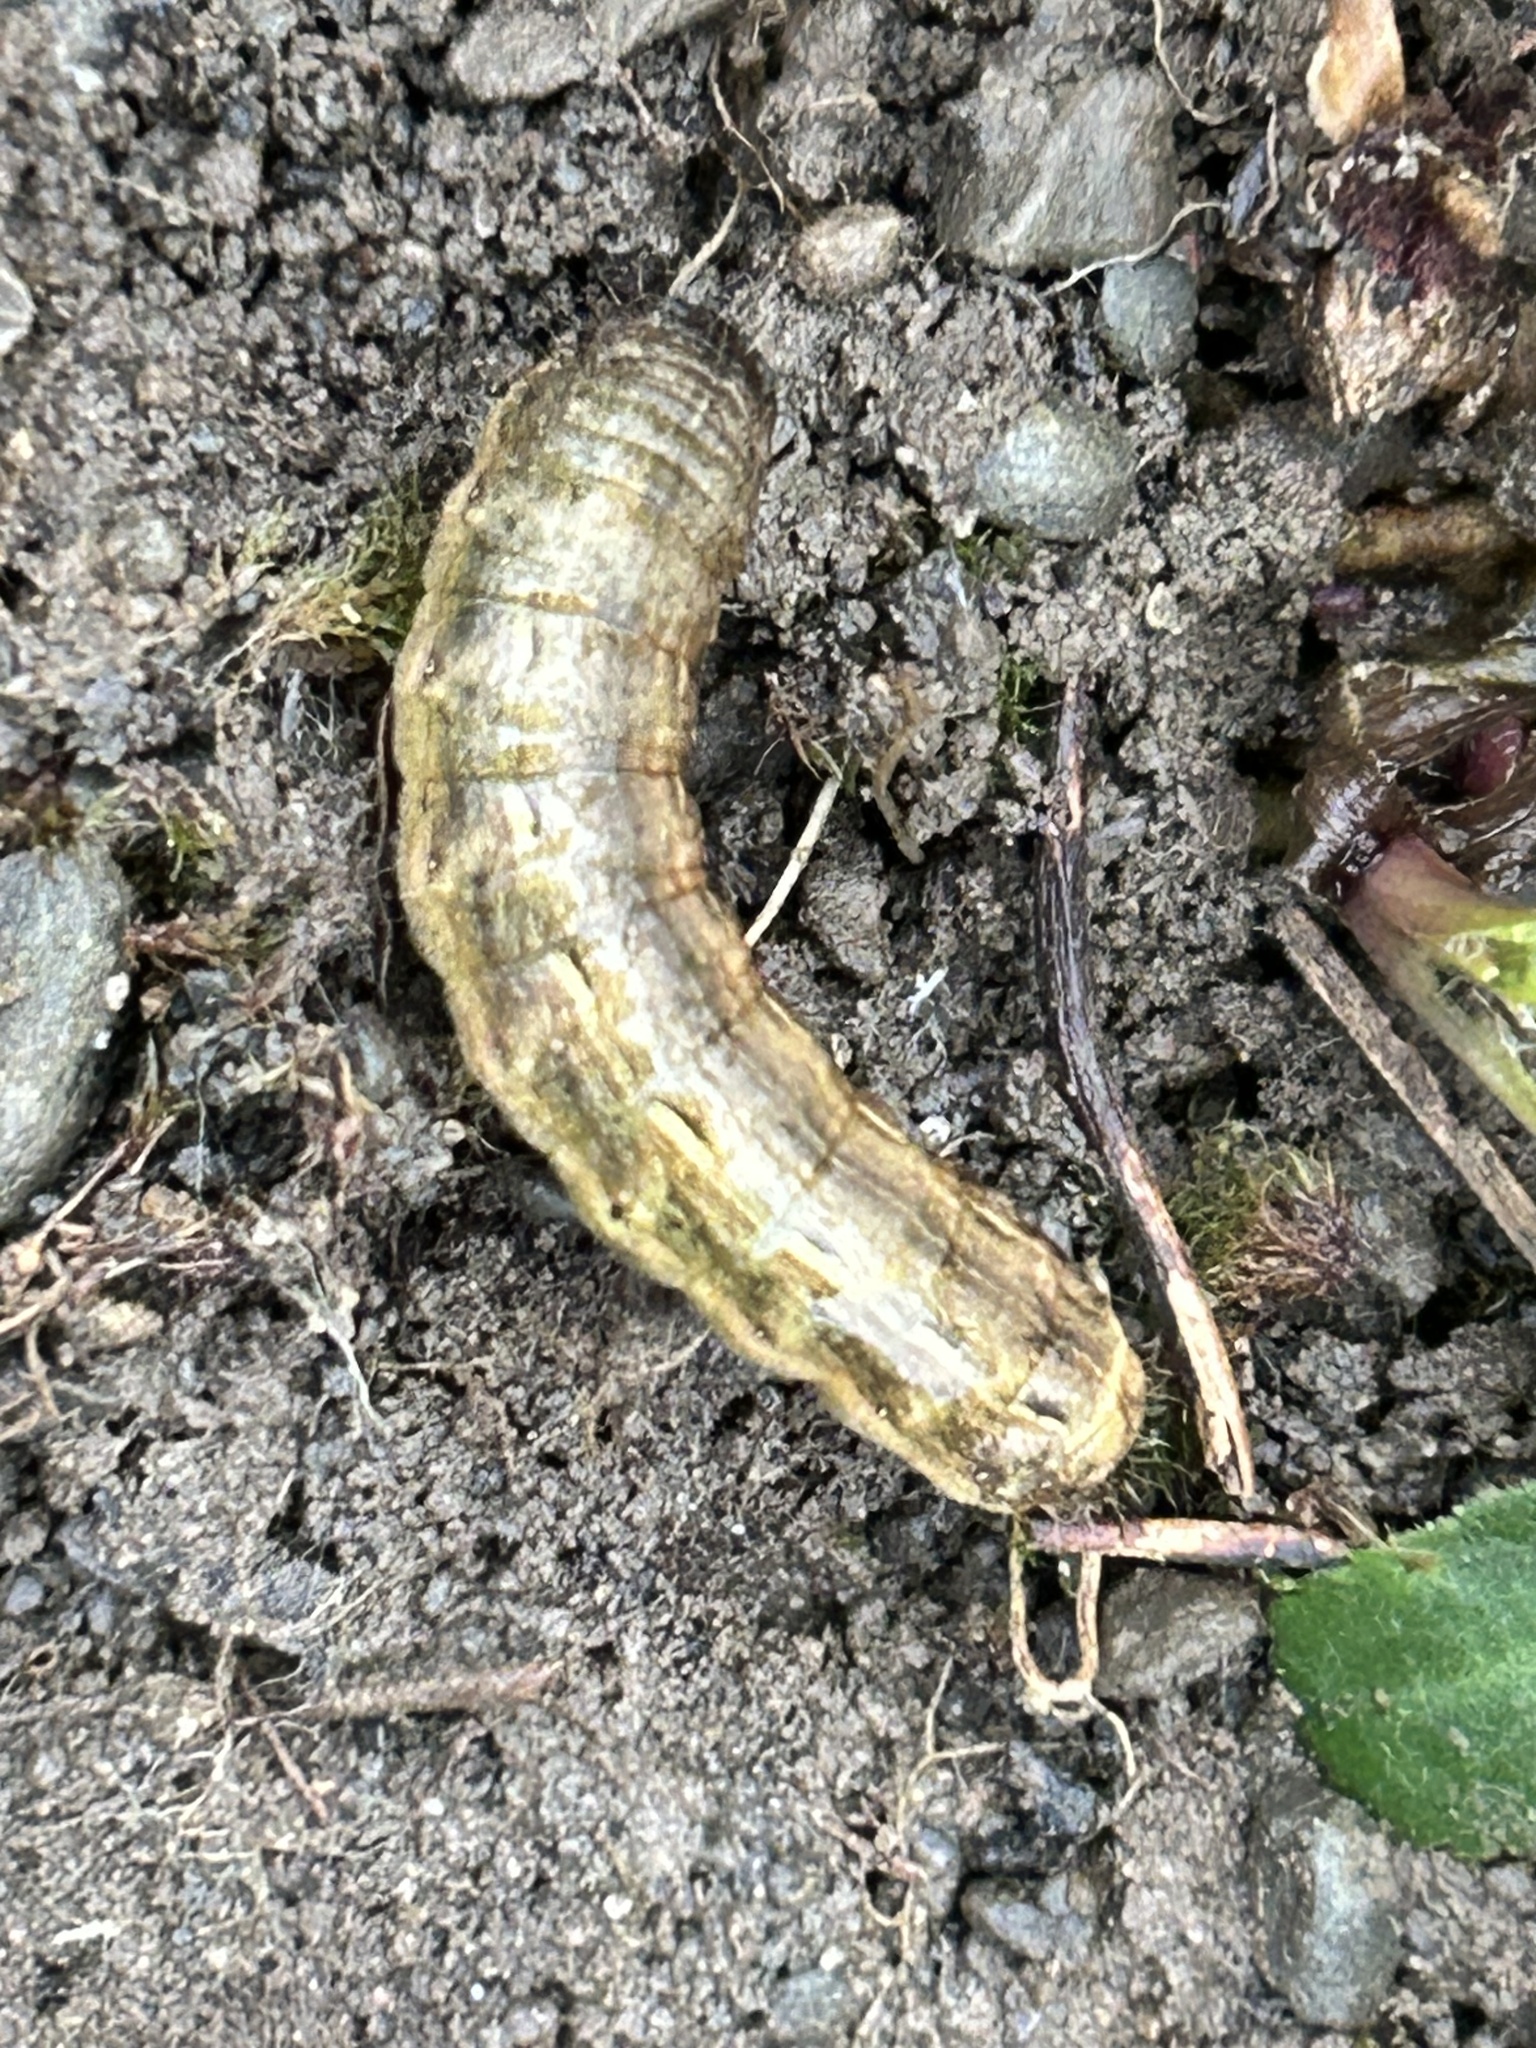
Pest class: cutworms